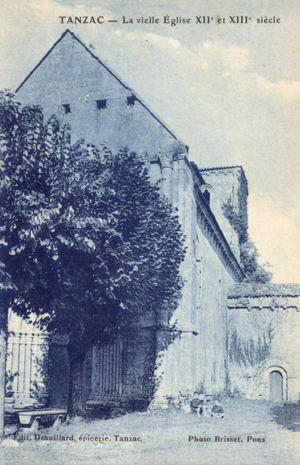
L’église Saint-Saturnin de Tanzac
L'église Saint-Saturnin est une église paroissiale située sur la commune de Tanzac, dans le département de la Charente-Maritime et le diocèse de La Rochelle et Saintes. L'église Saint-Saturnin de Tanzac est classée monument historique depuis 1958.
Tanzac est une commune du sud-ouest de la France, située dans le département de la Charente-Maritime.